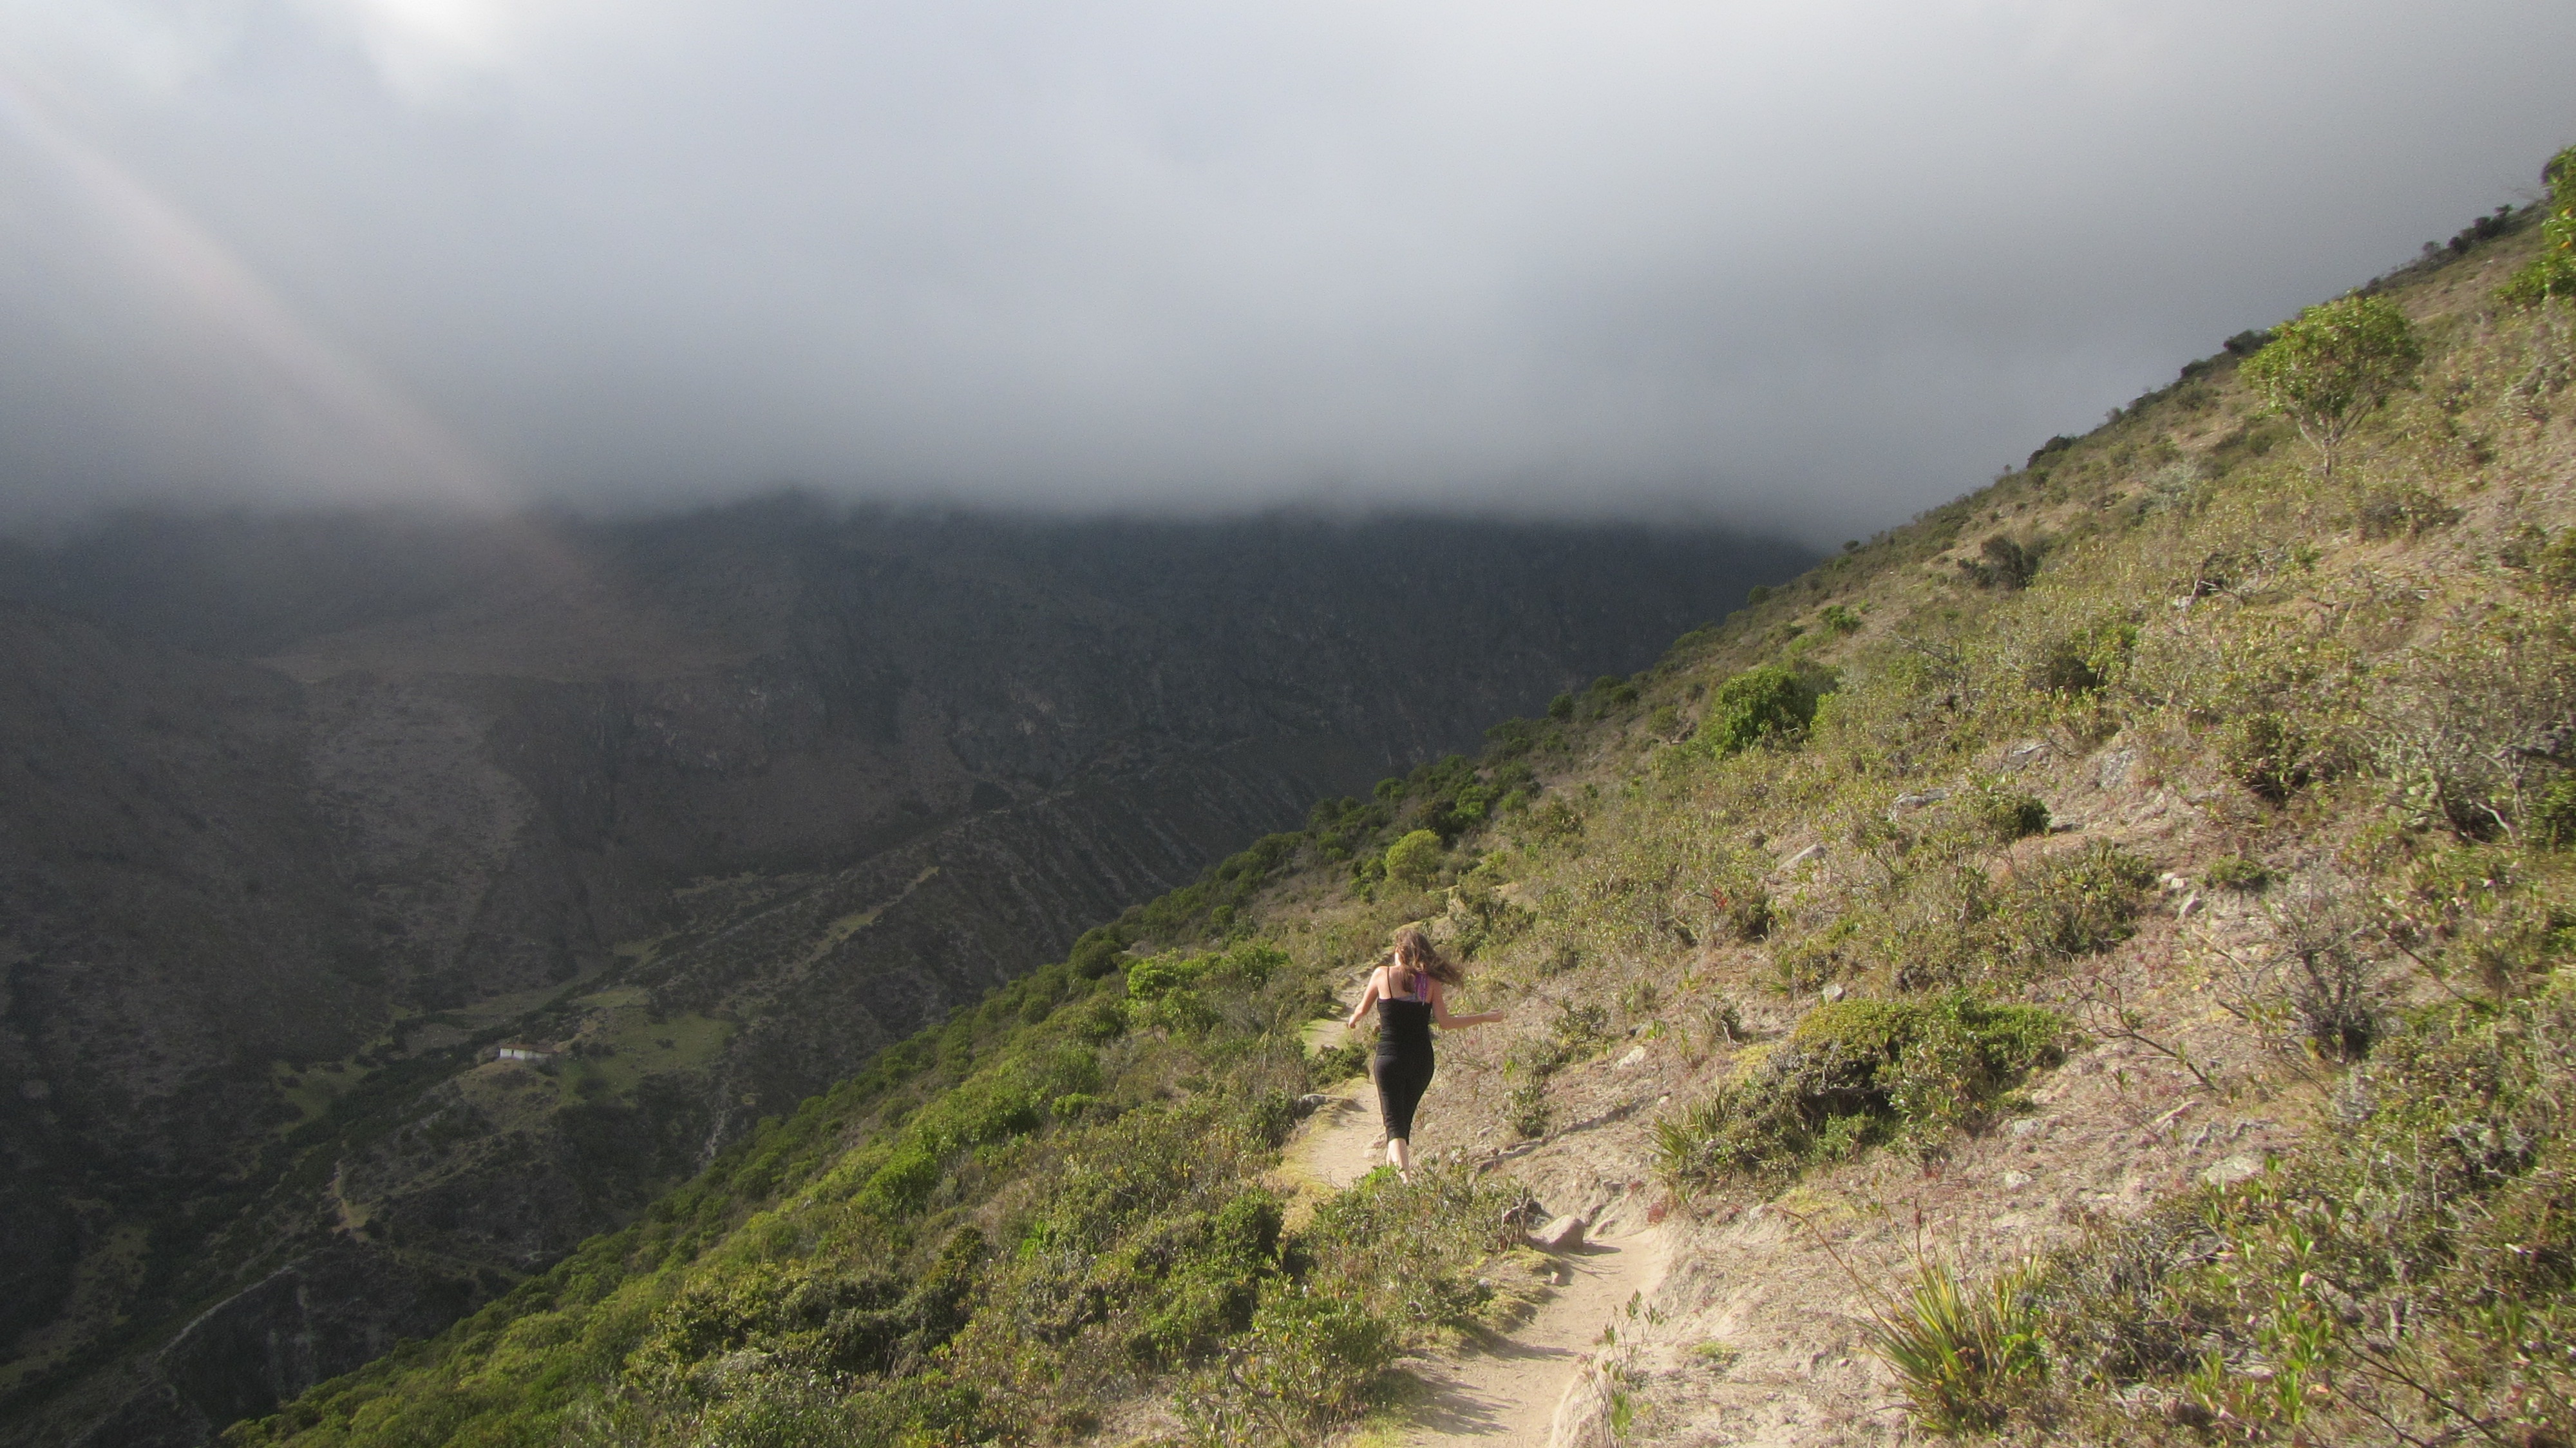
landscape, nature, path, walking, mountain, light, hiking, trail, hill, adventure, mountain range, cliff, walk, peaceful, calm, extreme sport, terrain, ridge, summit, relaxation, sports, mountains, alps, plateau, serenity, fell, mountain pass, atmospheric phenomenon, mountainous landforms